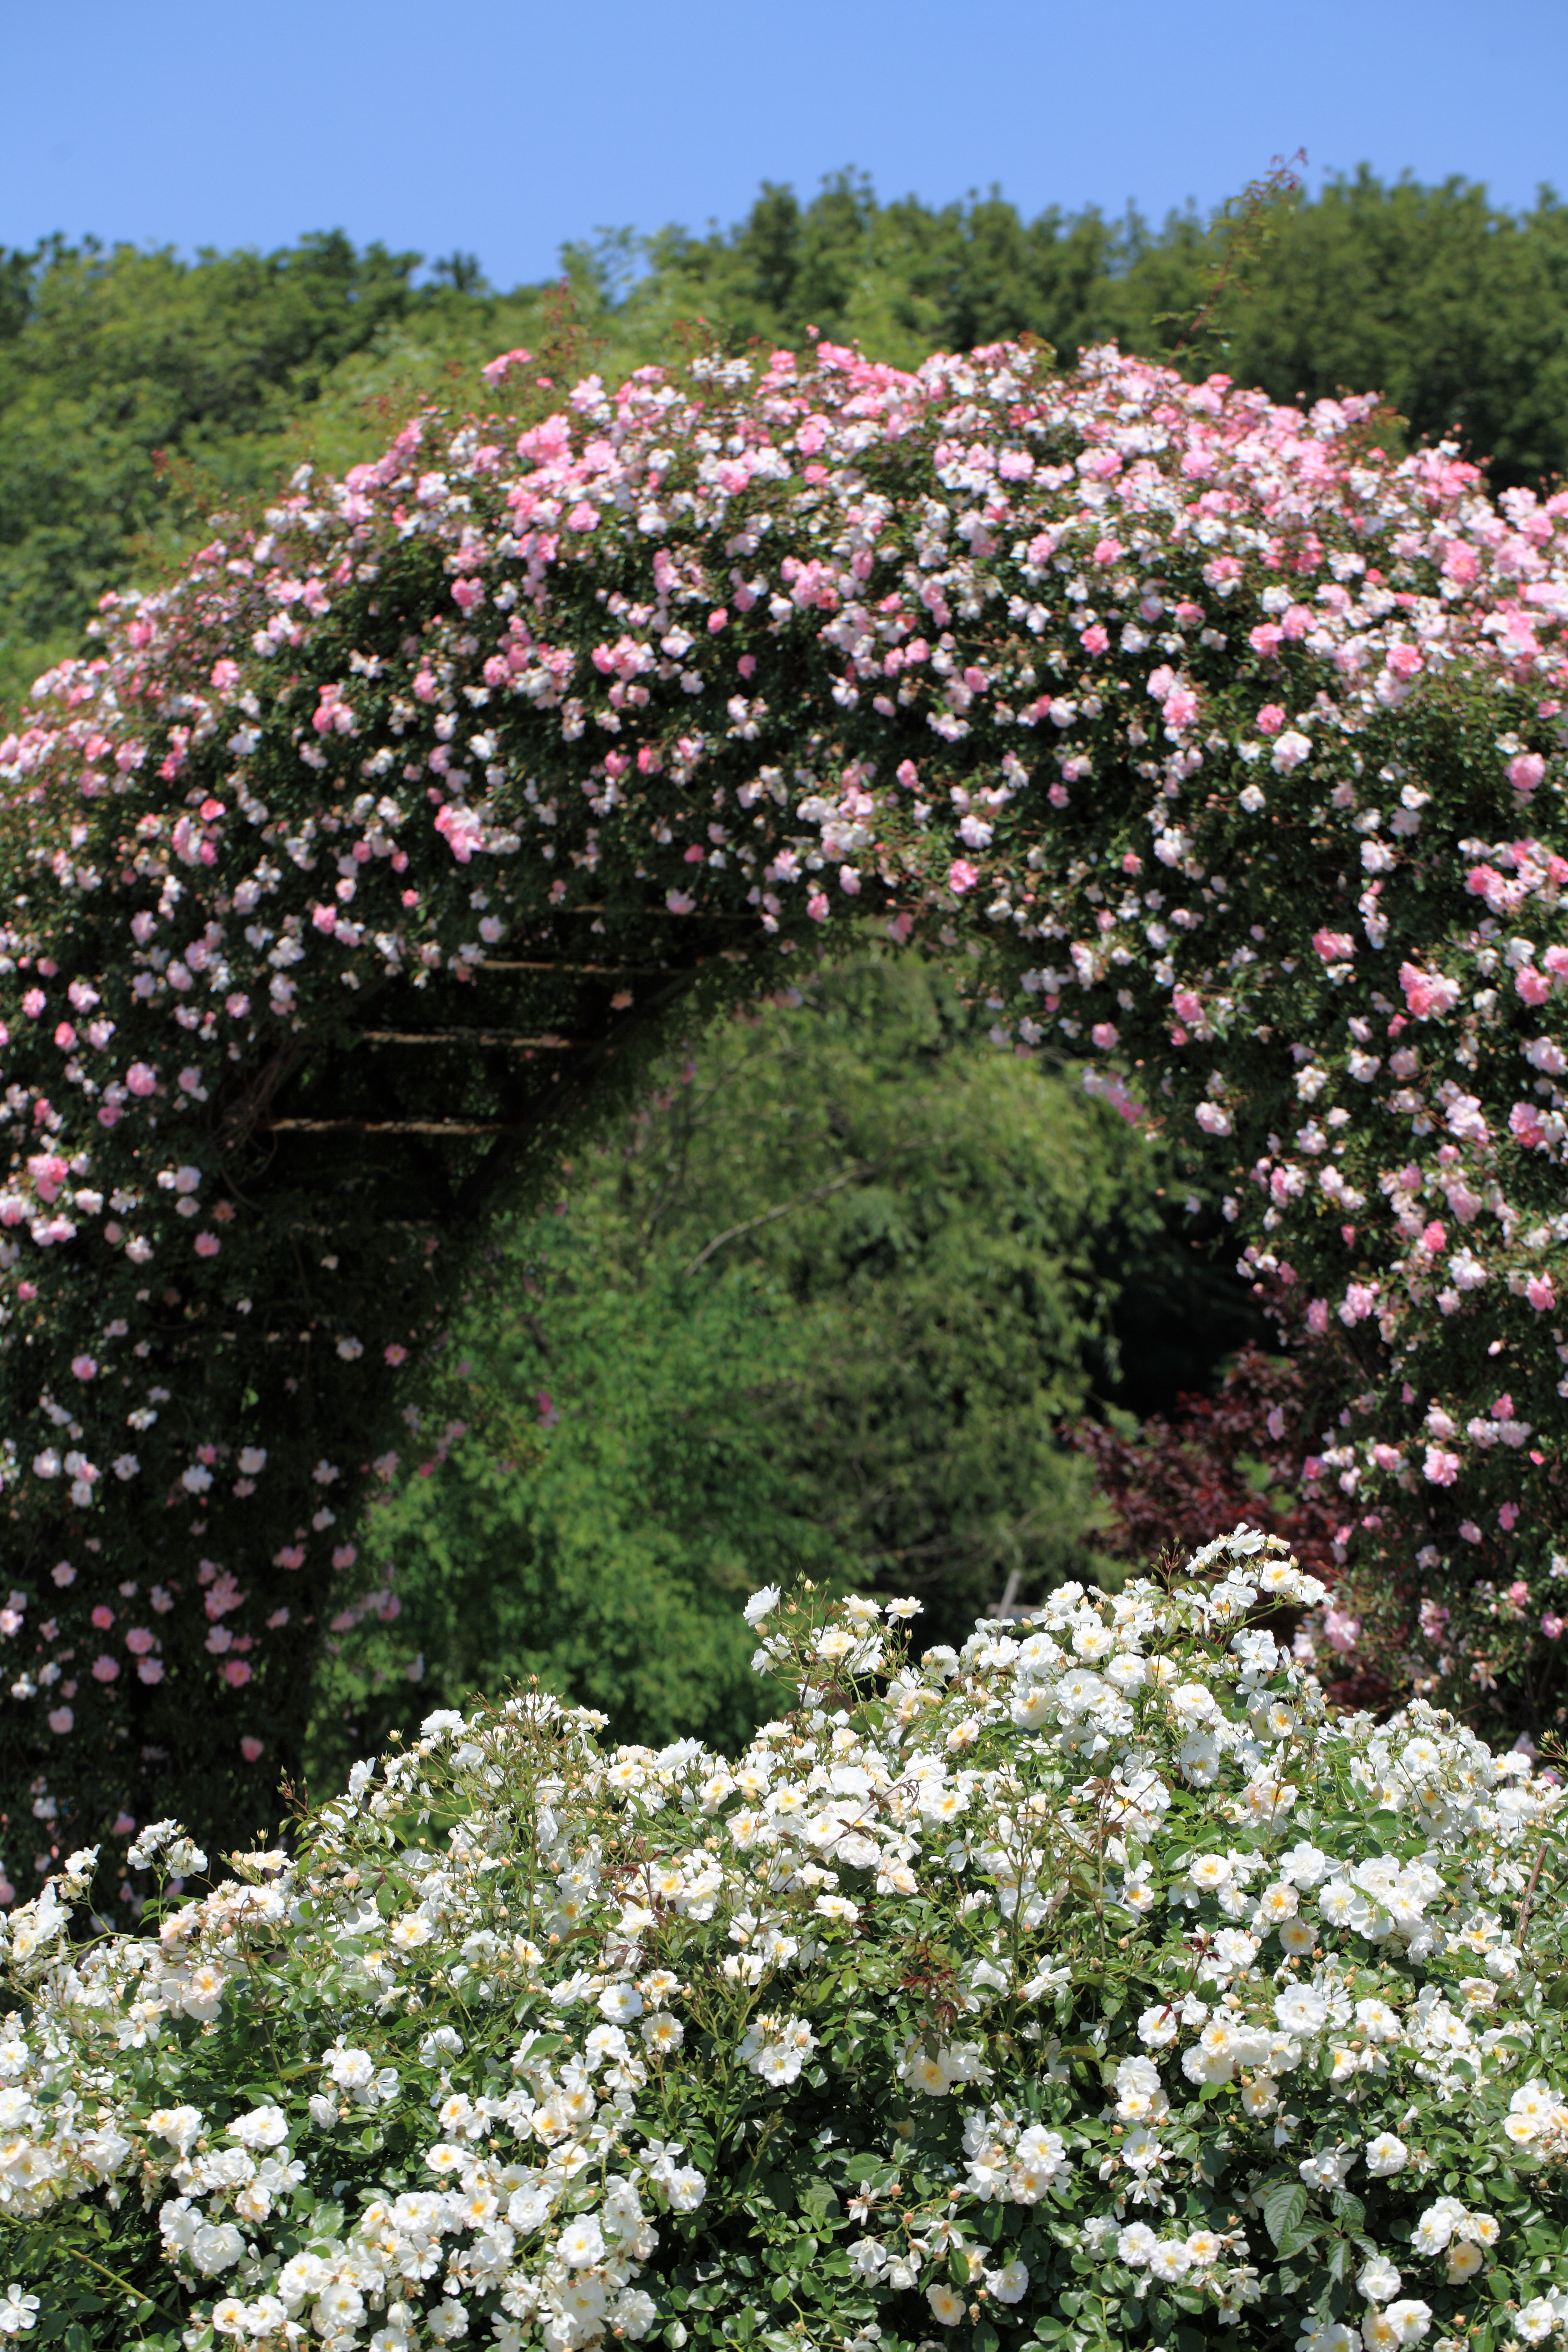
blossom, plant, flower, rose, high, botany, garden, flora, shrub, rosa, 5d, hires, markii, hi, res, resolution, flowering plant, garden roses, rose family, woody plant, land plant, rosa wichuraiana